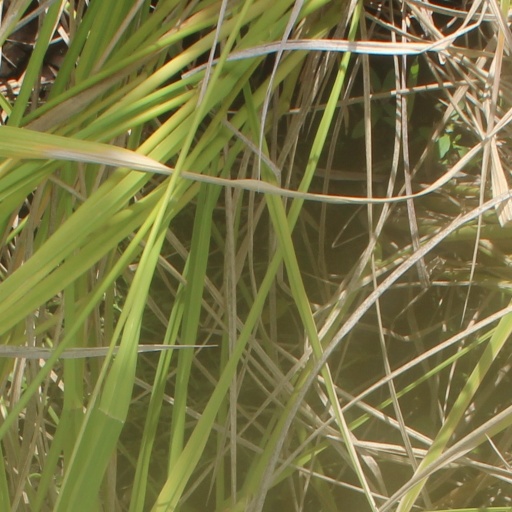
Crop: rice